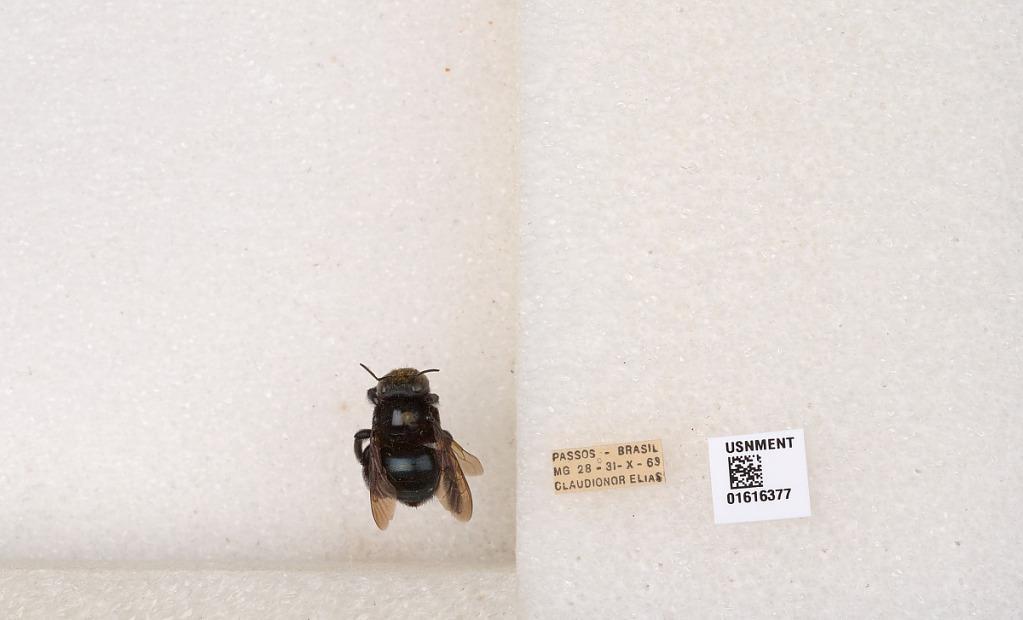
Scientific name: Xylocopa (Schonnherria) subcyanea Pérez
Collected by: C. Elias
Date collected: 1963-10-28
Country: Brazil
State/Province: Minas Gerais
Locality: Passos